Wildlife of Uganda

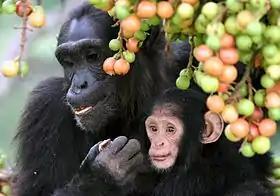
Mother and juvenile chimpanzees eating "Ficus" fruit in Kibale National Park

In the northwest of the country, in the Murchison Falls National Park, 80% of the tree cover has been lost over several decades and the remaining woodland is dominated by "Terminalia schimperiana" and "Prosopis africana", the balance being created by herbivores, which suppress regeneration, and fires which favour fire-tolerant species. In the Semliki National Park in the west of the country, the vegetation is predominantly medium altitude moist evergreen to semi-deciduous forest with "Cynometra alexandri" being the dominant species of tree.